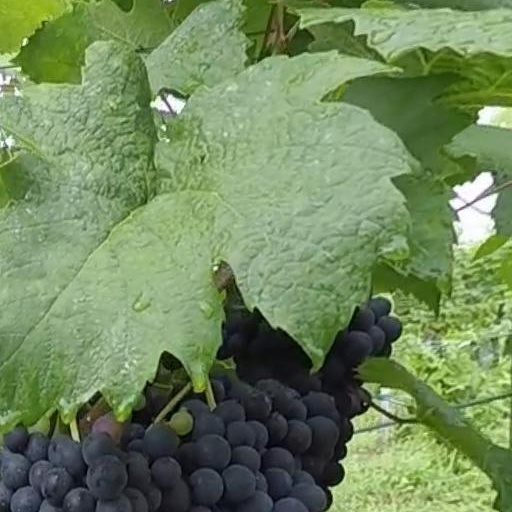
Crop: grape